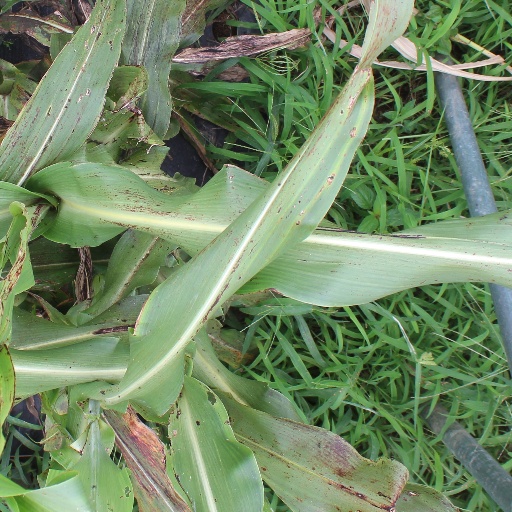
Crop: sorghum